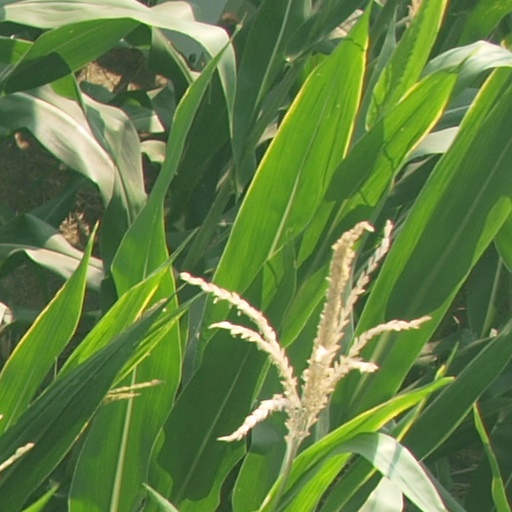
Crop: maize; corn